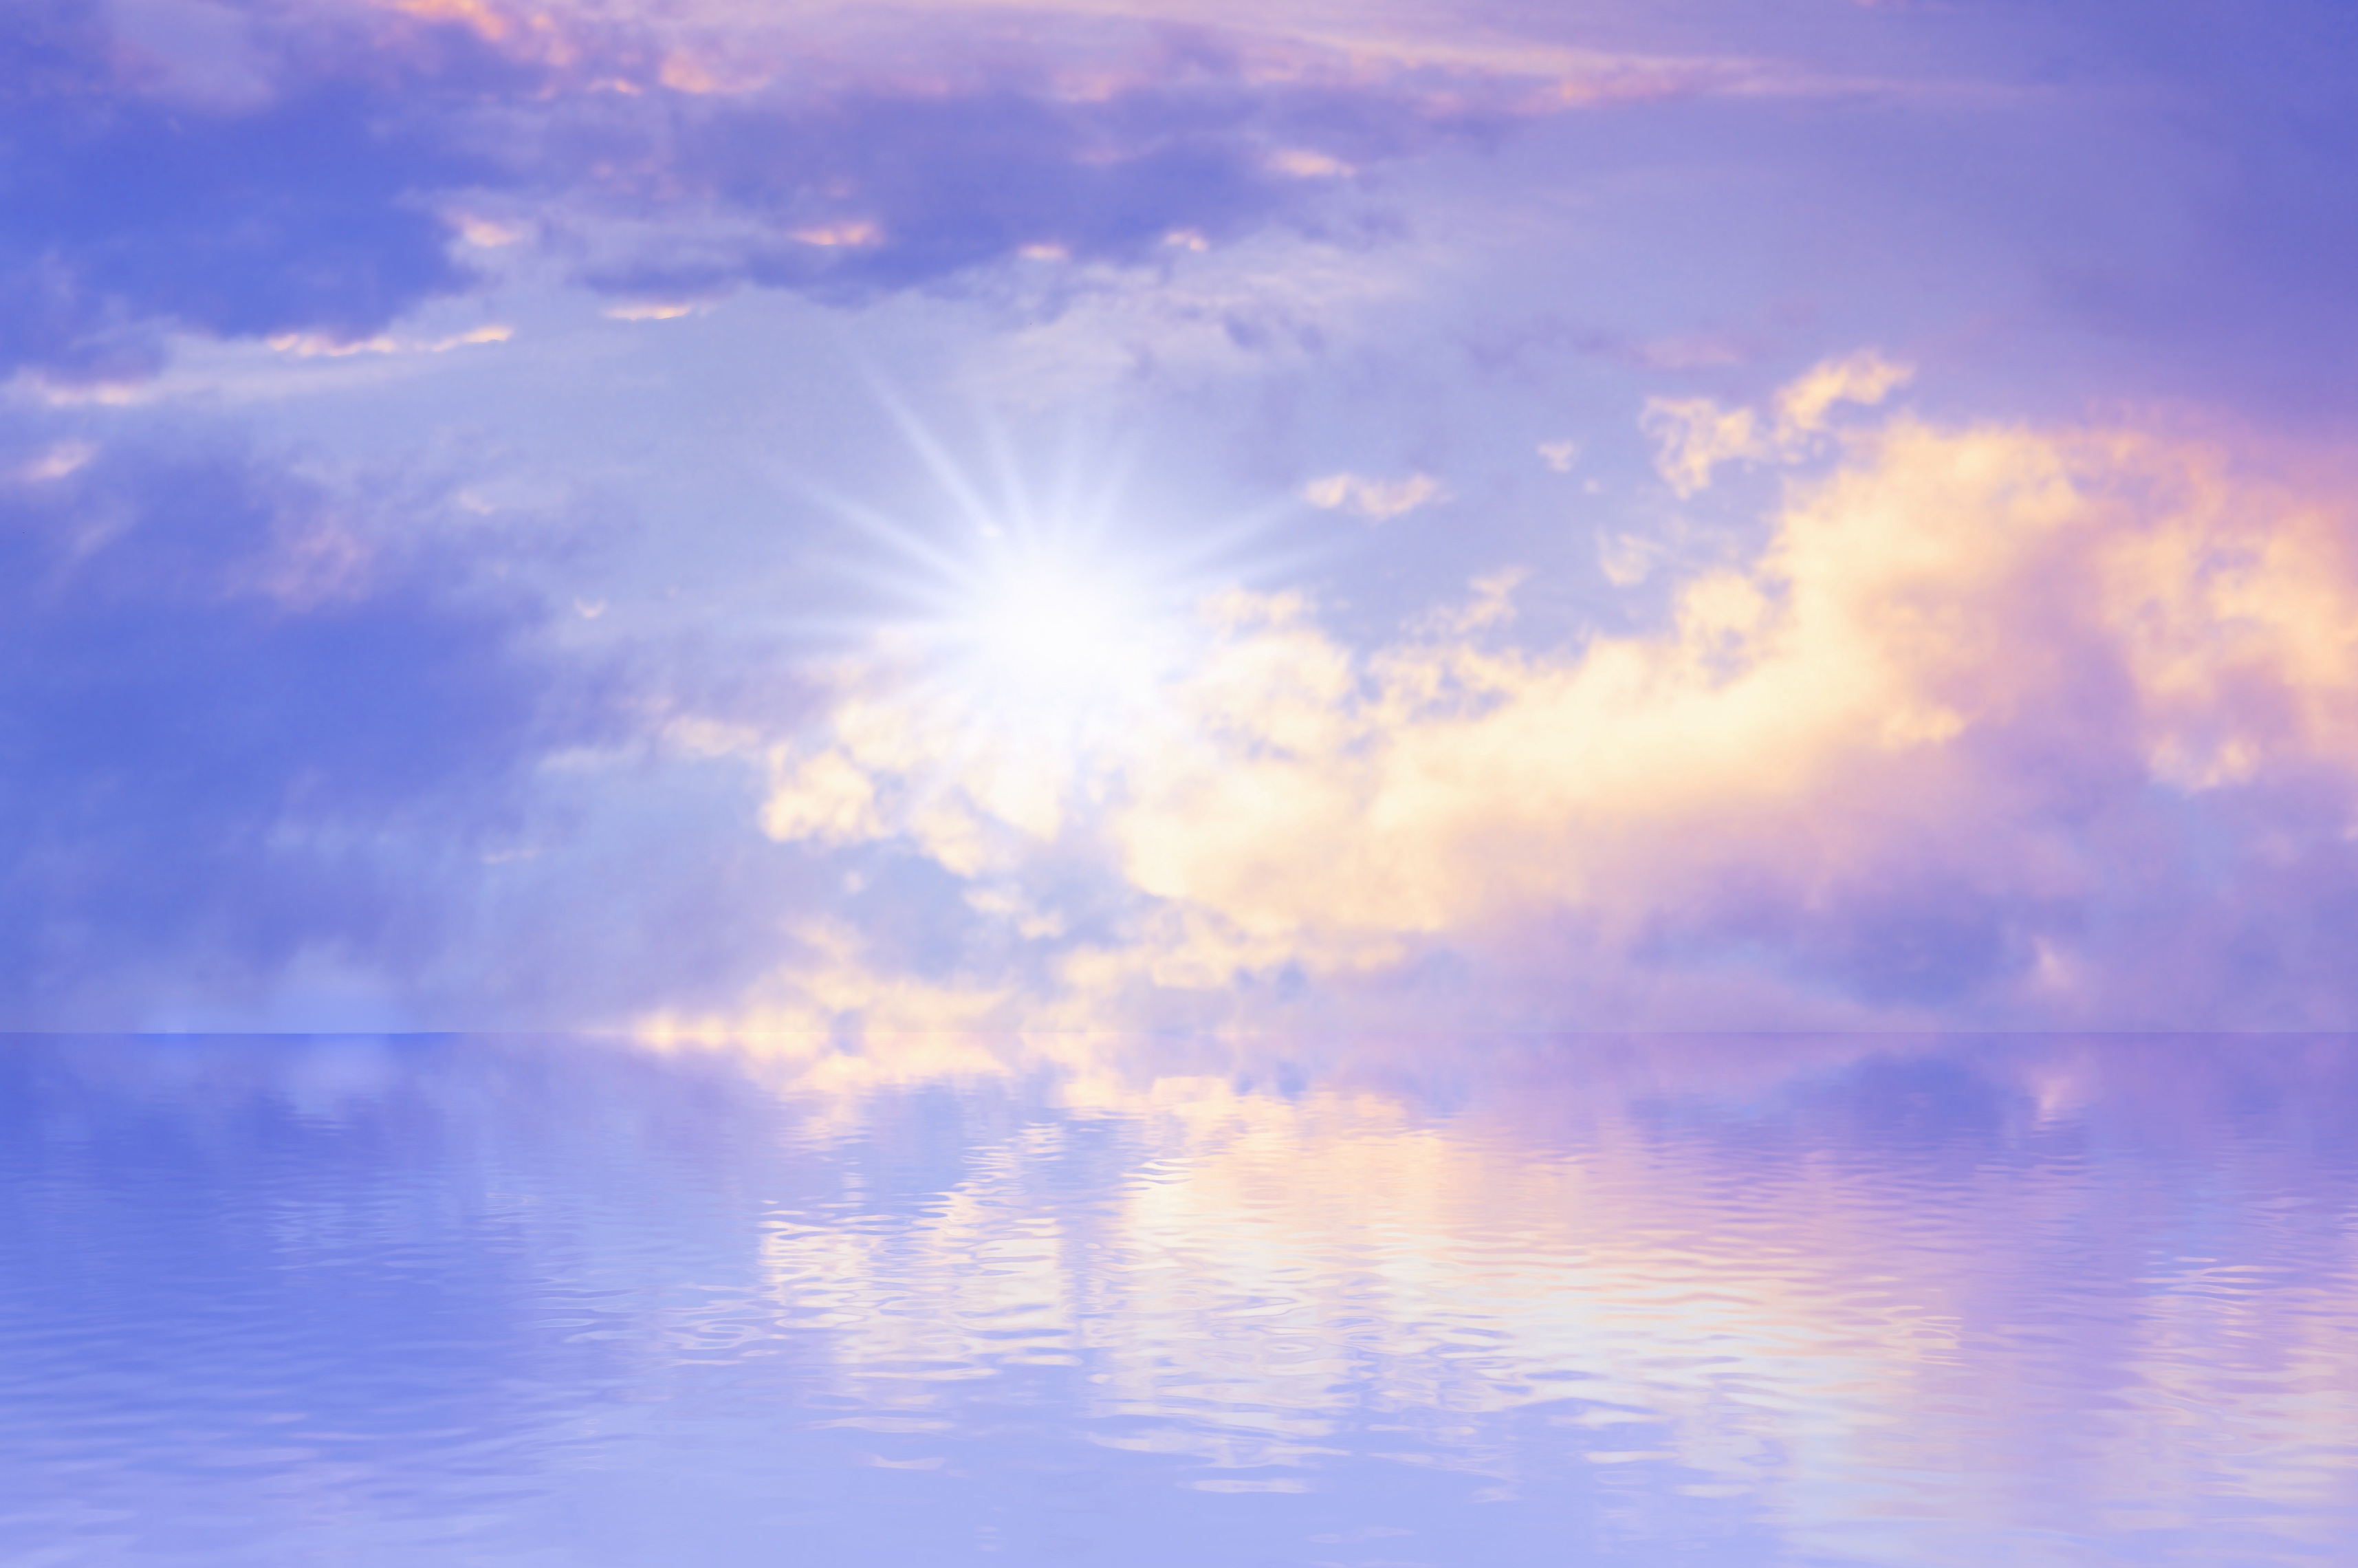
landscape, sea, water, nature, horizon, light, cloud, sky, sun, sunrise, sunset, sunlight, morning, lake, dawn, atmosphere, river, photo, dusk, evening, orange, reflection, silence, clouds, sunset sky, afterglow, early morning, sunset night, meteorological phenomenon, atmospheric phenomenon, red sky at morning